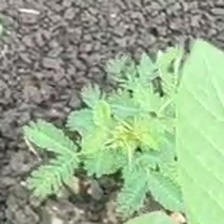
Weed species: Dwarf_cassia_(Chamaecrista pumila)